T. E. Lawrence

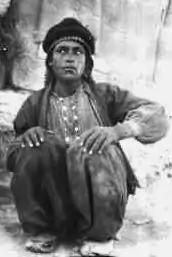
Selim "Dahoum" Ahmed

Having seen and admired the effective use of air power during the war, Lawrence enlisted in the Royal Air Force as an aircraftman, under the name "John Hume Ross" in August 1922. At the RAF recruiting centre in Covent Garden, London, he was interviewed by recruiting officer Flying Officer W. E. Johns, later known as the author of the Biggles series of novels. Johns rejected Lawrence's application, as he suspected that "Ross" was a false name. Lawrence admitted that this was so and that he had provided false documents. He left, but returned some time later with an RAF messenger who carried a written order that Johns must accept Lawrence.